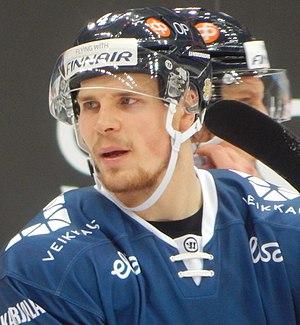
Mikko Lehtonen est un joueur professionnel finlandais de hockey sur glace. Il est le frère de Matias Lehtonen, également joueur de hockey sur glace professionnel.